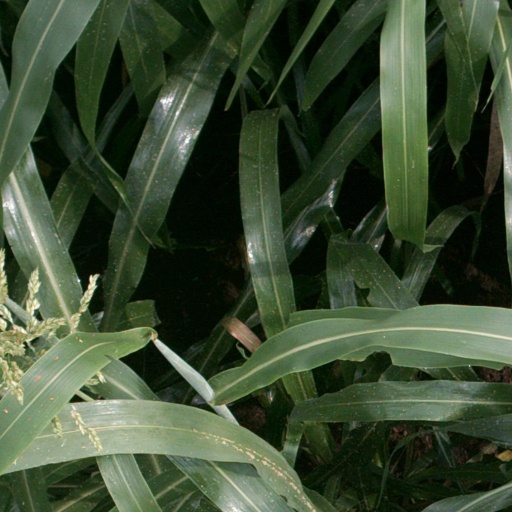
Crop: sorghum